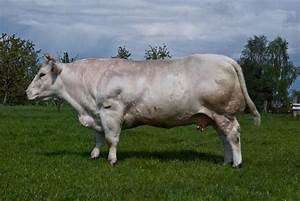
Label: mucca